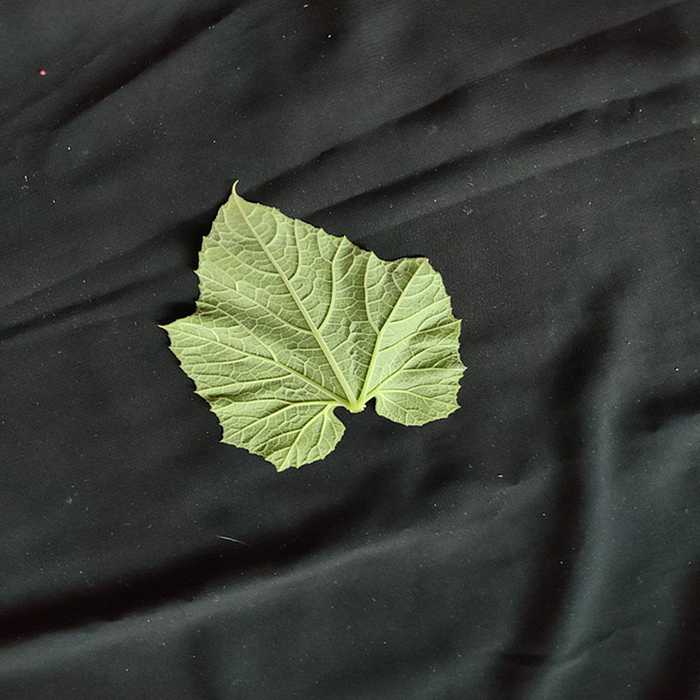
Plant: Bottle gourd
Label: Fresh leaf